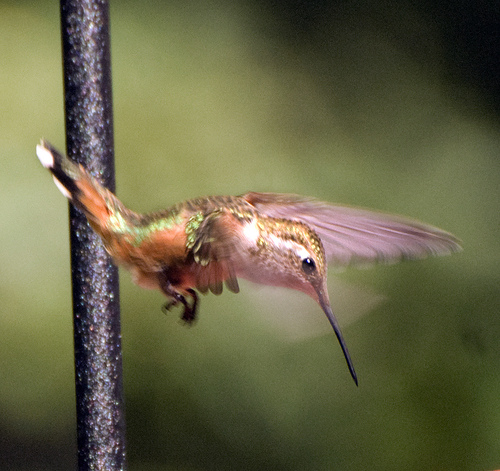
birds wings are very colorful they are pinkish with grreen streaks and the beak is long and black.
a colorful bird with a pink throat, red body, and green stripes, and a long pointed bill.
this is a colorful bird with a green side and a pink head.
this bird's head is slightly large in proportion to its shiny gold and green body, and its beak is long and narrow.
a small pink, orange and green bird with a long billa small bird with a long bill and black eyes
this bird that is orange, green and yellow has a long, thin bill.
this bird has wings that are red and has a long bill
this bird has a purple crown as well as a long dark purple bill
this bird has wings that are green and has a red body
Species: Rufous Hummingbird